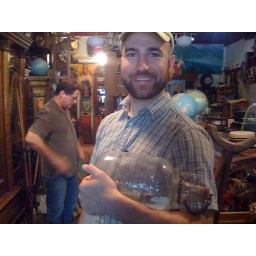
Justin's ship in a bottle